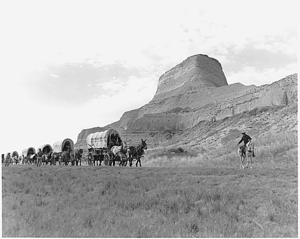
Les Nez-Percés, Nimíipuu, sont une tribu amérindienne du groupe pénutien qui vivait dans le Plateau du Columbia de la région Nord-Ouest Pacifique au moment de l’expédition de Lewis et Clark.